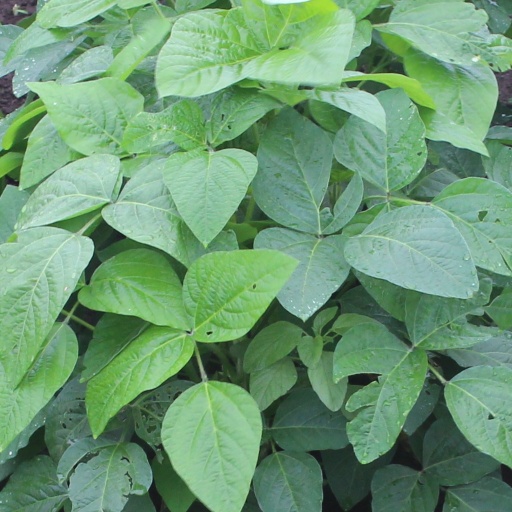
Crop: soybean